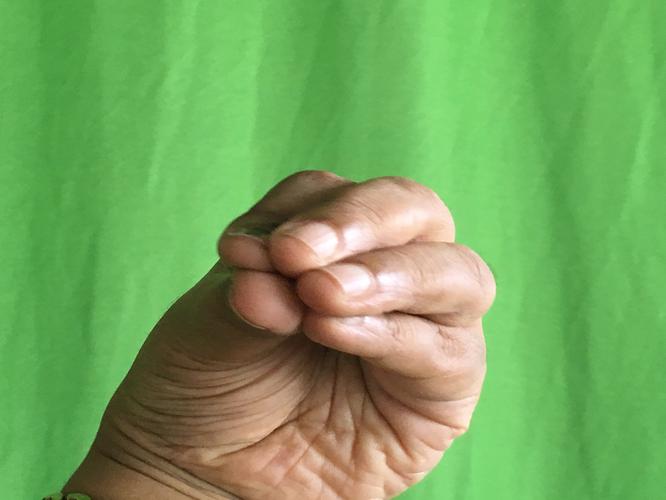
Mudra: Mukulam
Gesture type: single_hand